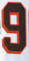
Number: 9